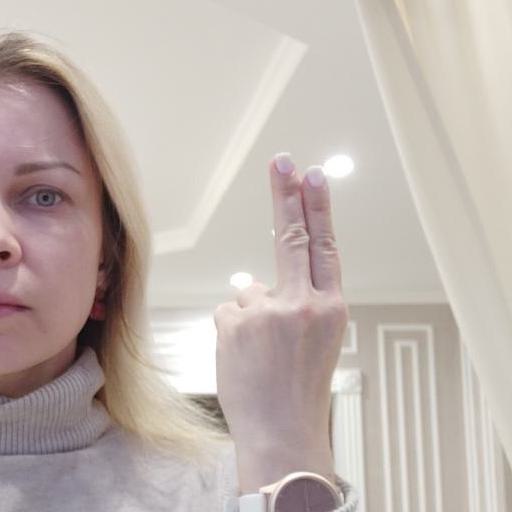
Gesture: two_up_inverted